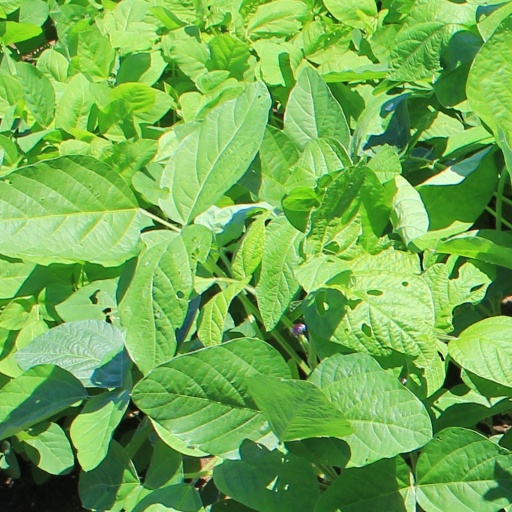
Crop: soybean